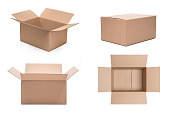
Label: cardboard